The Great Gatsby (2013 film)

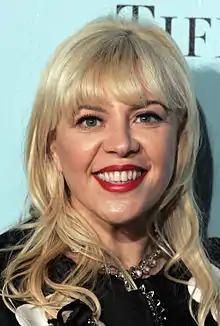
Catherine Martin designed the film's modernized costumes.

Principal photography was shot in Sydney. Filming began on September 5, 2011, at Fox Studios Australia and finished on December 22, 2011, with additional shots filmed in January 2012. The film was shot with Red Epic digital cameras and Zeiss Ultra Prime lenses. The "Valley of Ashes", the desolate land located between West Egg and New York was shot in Balmain, New South Wales.